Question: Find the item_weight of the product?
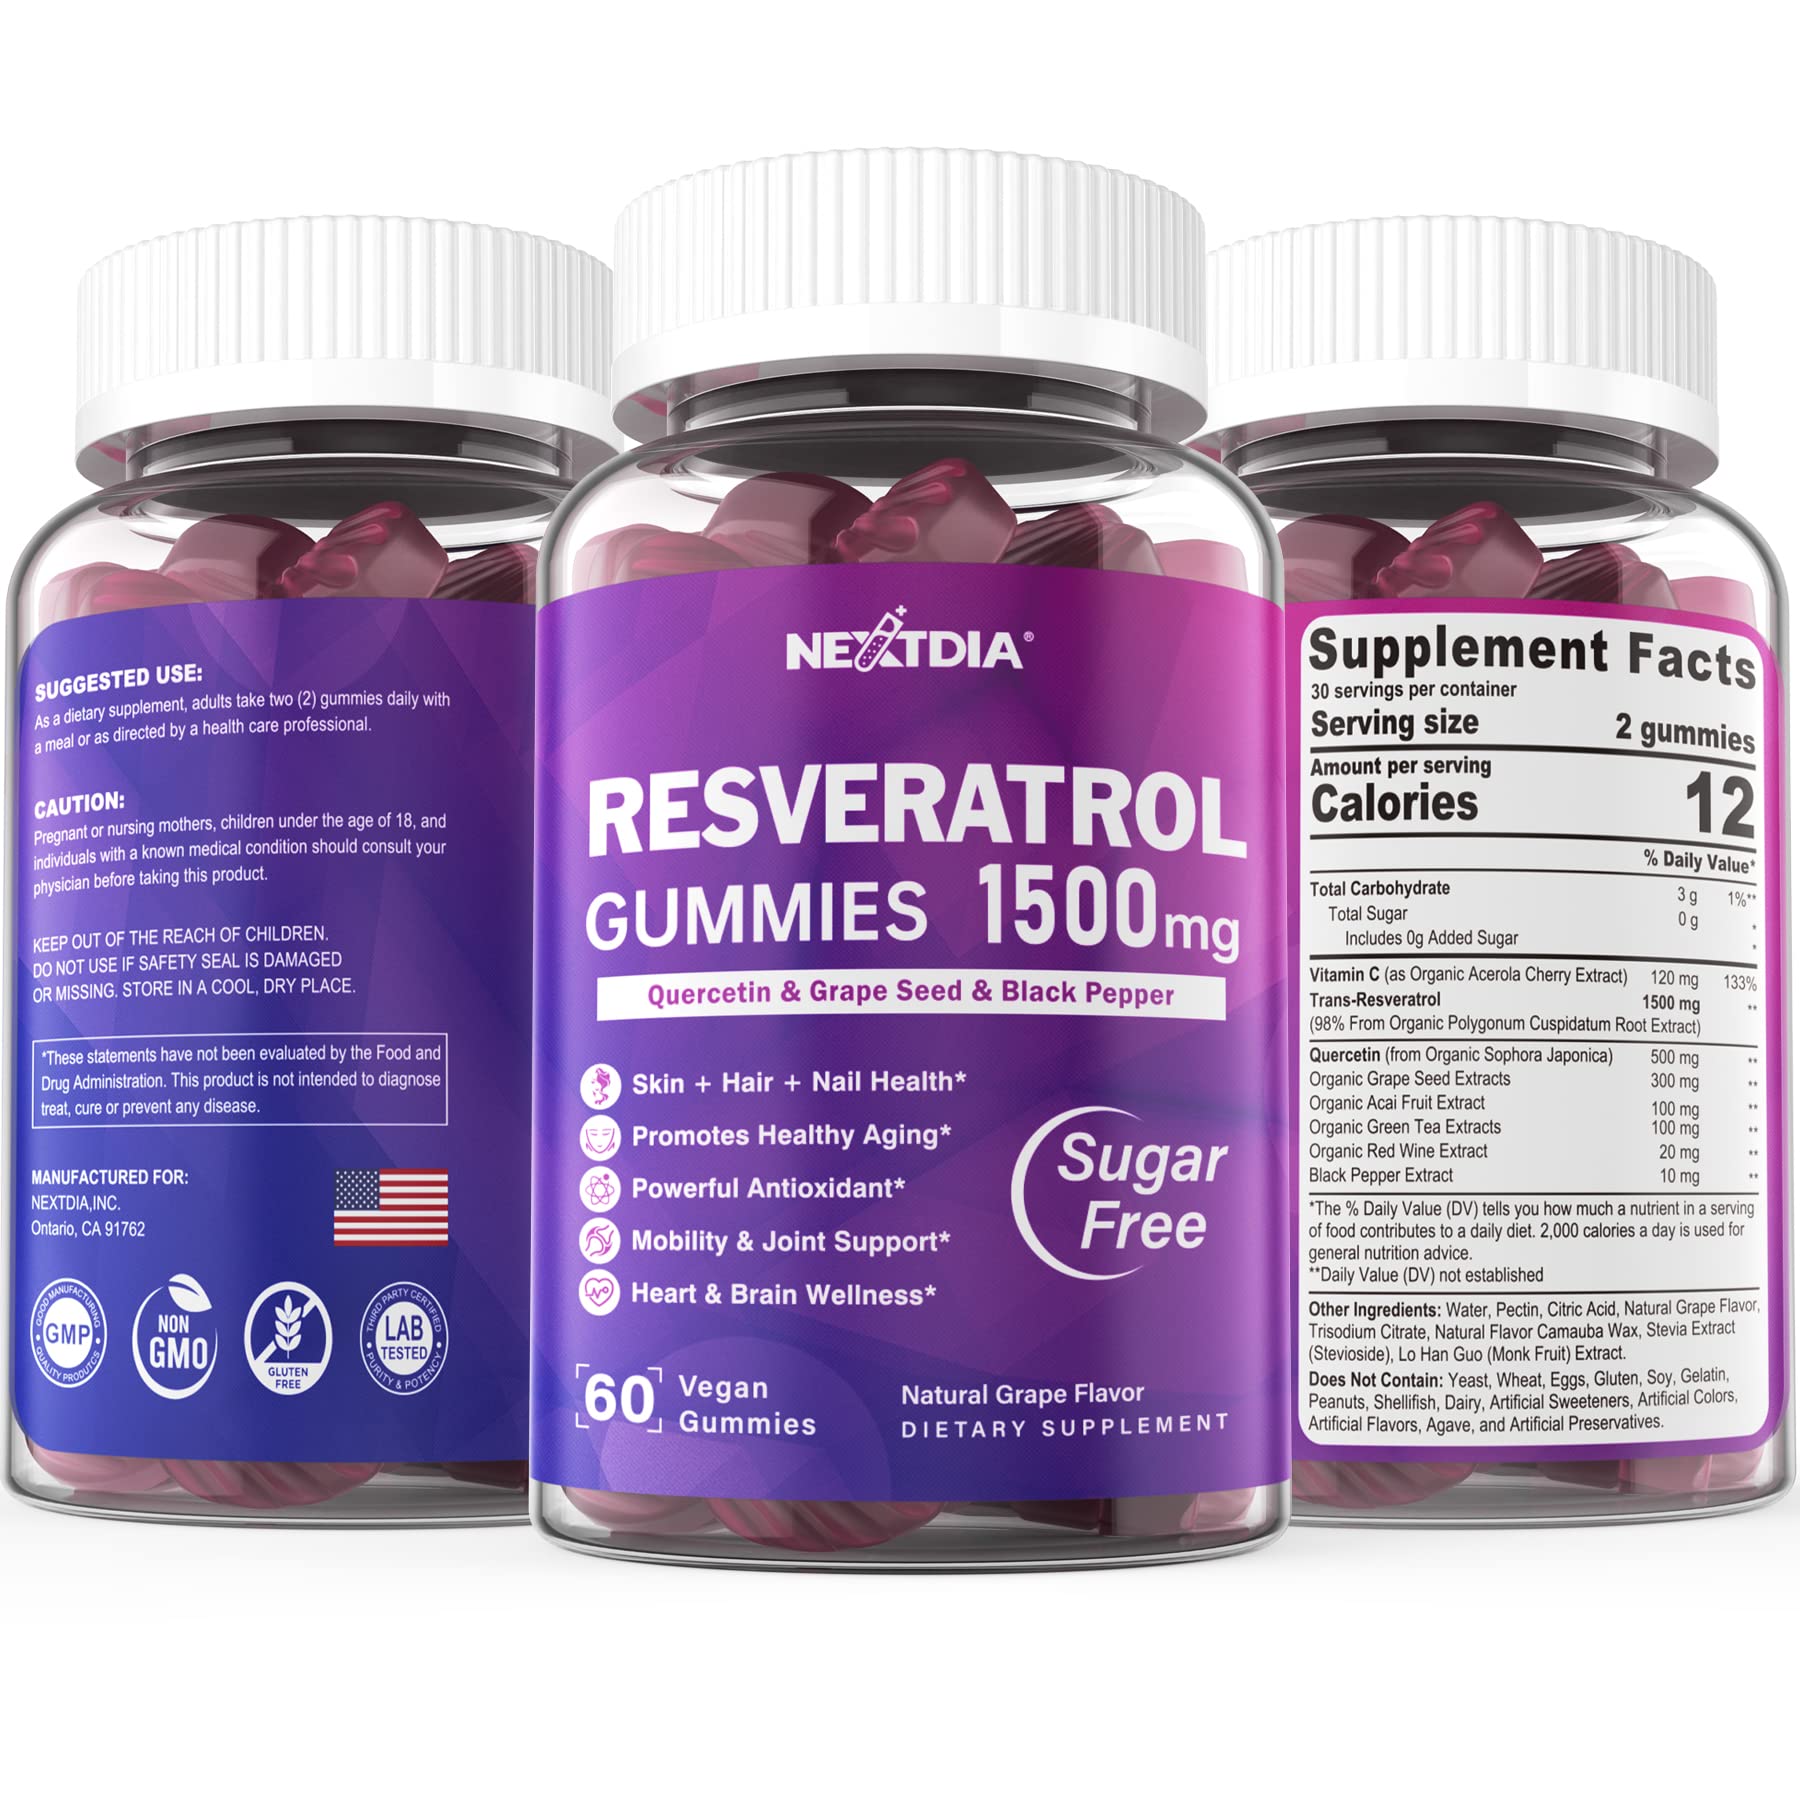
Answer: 1500.0 milligram